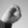
ASL letter: O